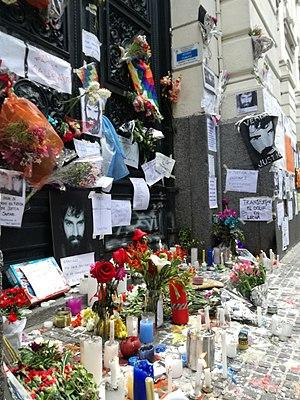
On désigne par disparition de Santiago Maldonado l’affaire concernant la disparition depuis le 1ᵉʳ août 2017 du jeune militant argentin Santiago Andrés Maldonado et faisant l’objet d’une instruction judiciaire par la justice fédérale argentine. Le jeune homme aurait été victime d’une présumée disparition forcée exécutée dans le cadre de la répression contre une campagne de protestation que menait la communauté mapuche « Pu Lof en Résistance » de Cushamen, dans le nord-ouest de la province du Chubut, campagne qui comportait notamment des blocages de route. Ladite répression était conduite par la gendarmerie nationale, force de sécurité sous la tutelle du ministère de la Sécurité du gouvernement fédéral argentin.